Thoma Bravo

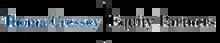
Thoma Cressey Equity Partners logo in use before 2007 when the firm changed its name

Thoma Bravo, LP is an American private equity and growth capital firm based in Chicago, Illinois. It is known for being particularly active in acquiring enterprise software companies and has over $130billion in assets under management .